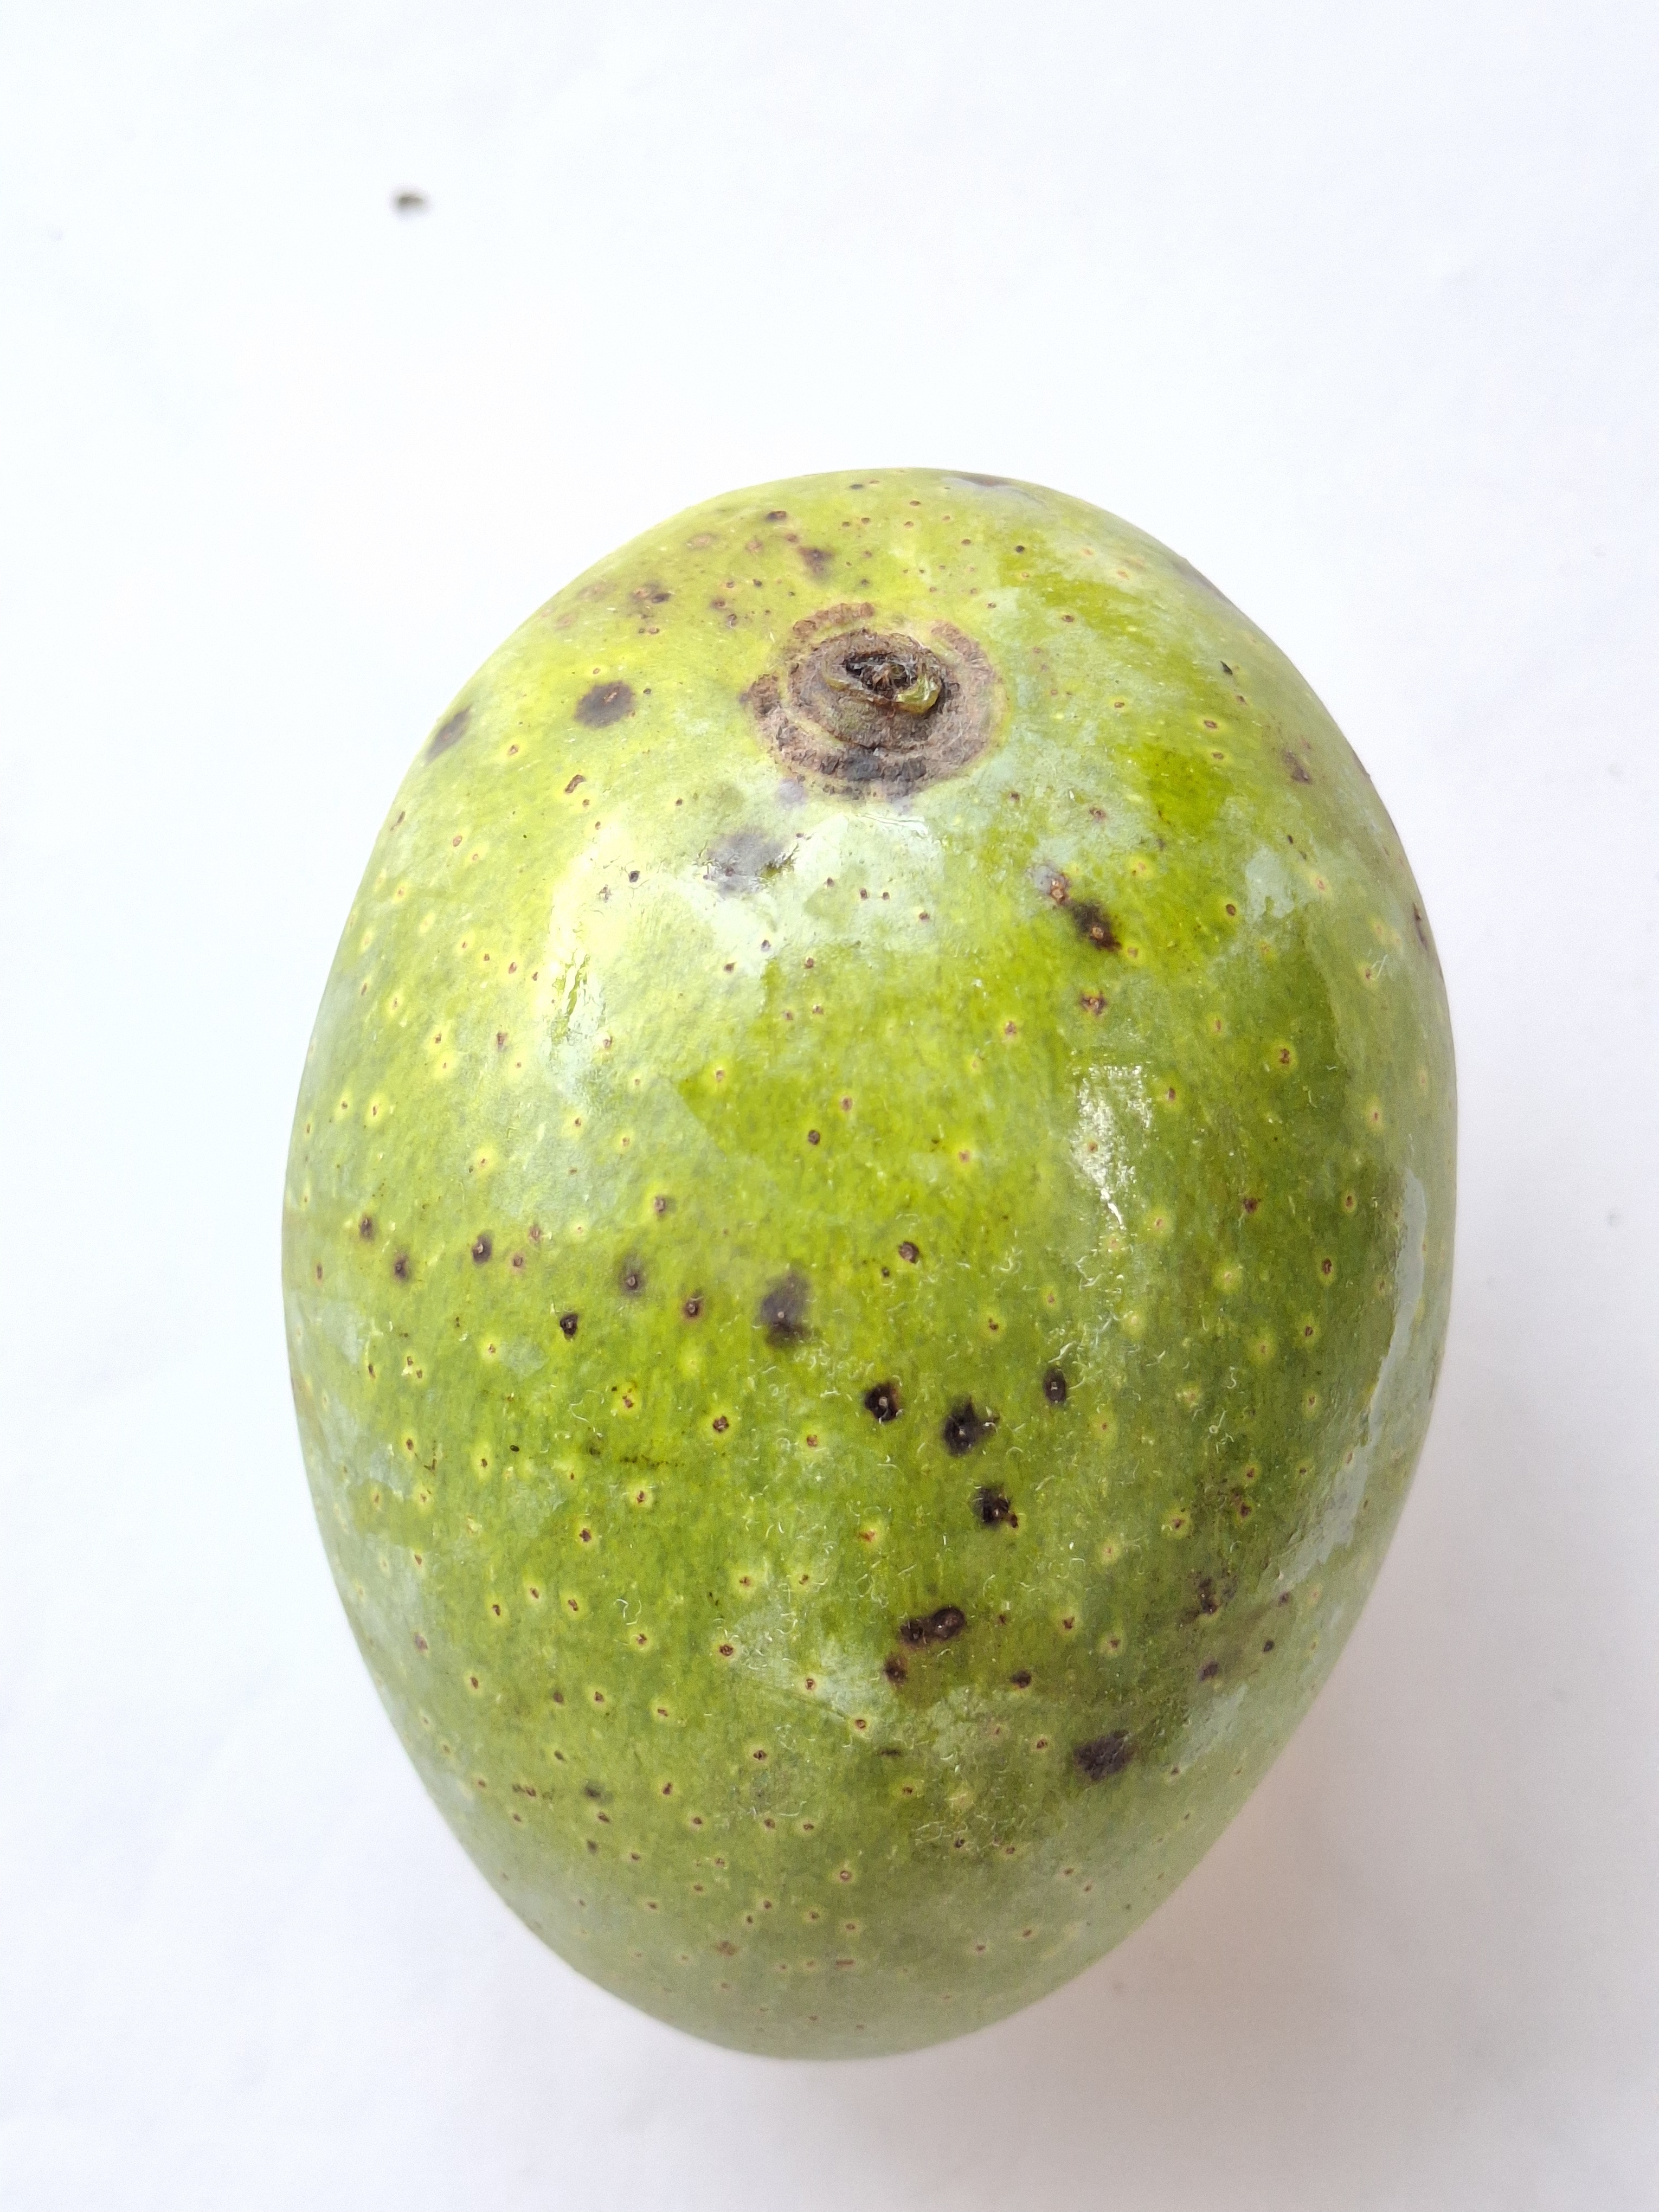
Mango variety: GopalBhog